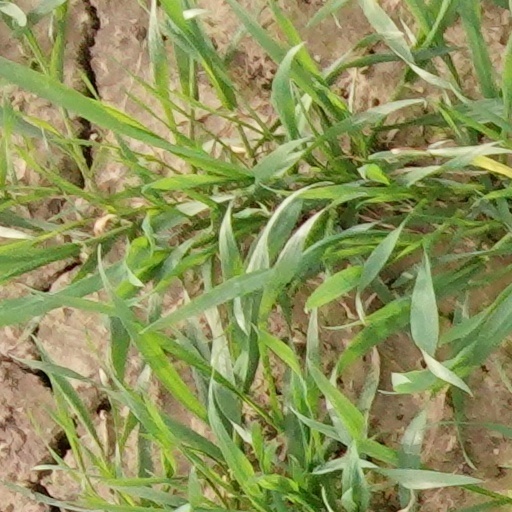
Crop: wheat